Isabelle Hudon

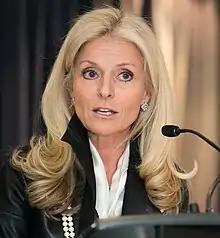

Isabelle Hudon (born 1967) is a Canadian businesswoman and diplomat. She served as the president and CEO of the Chamber of Commerce of Metropolitan Montreal. In 2008, she became the president of the Montreal-based advertising agency, Marketel, and in August 2010, she was appointed president of Sun Life Financial. in Quebec. From 2017 to 2021, she served as Canadian Ambassador to France and Monaco. She was the first female Canadian Ambassador to France.